Melo amphora

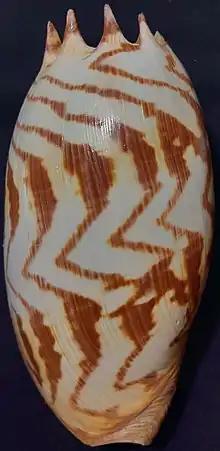

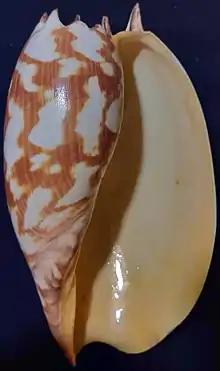

Melo amphora, common name the Diadem volute, is a very large sea snail, a marine gastropod mollusc in the family Volutidae, the volutes.